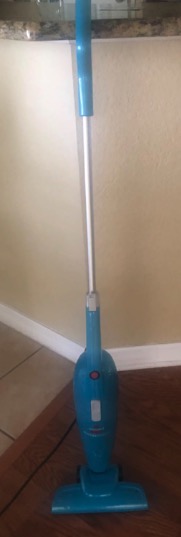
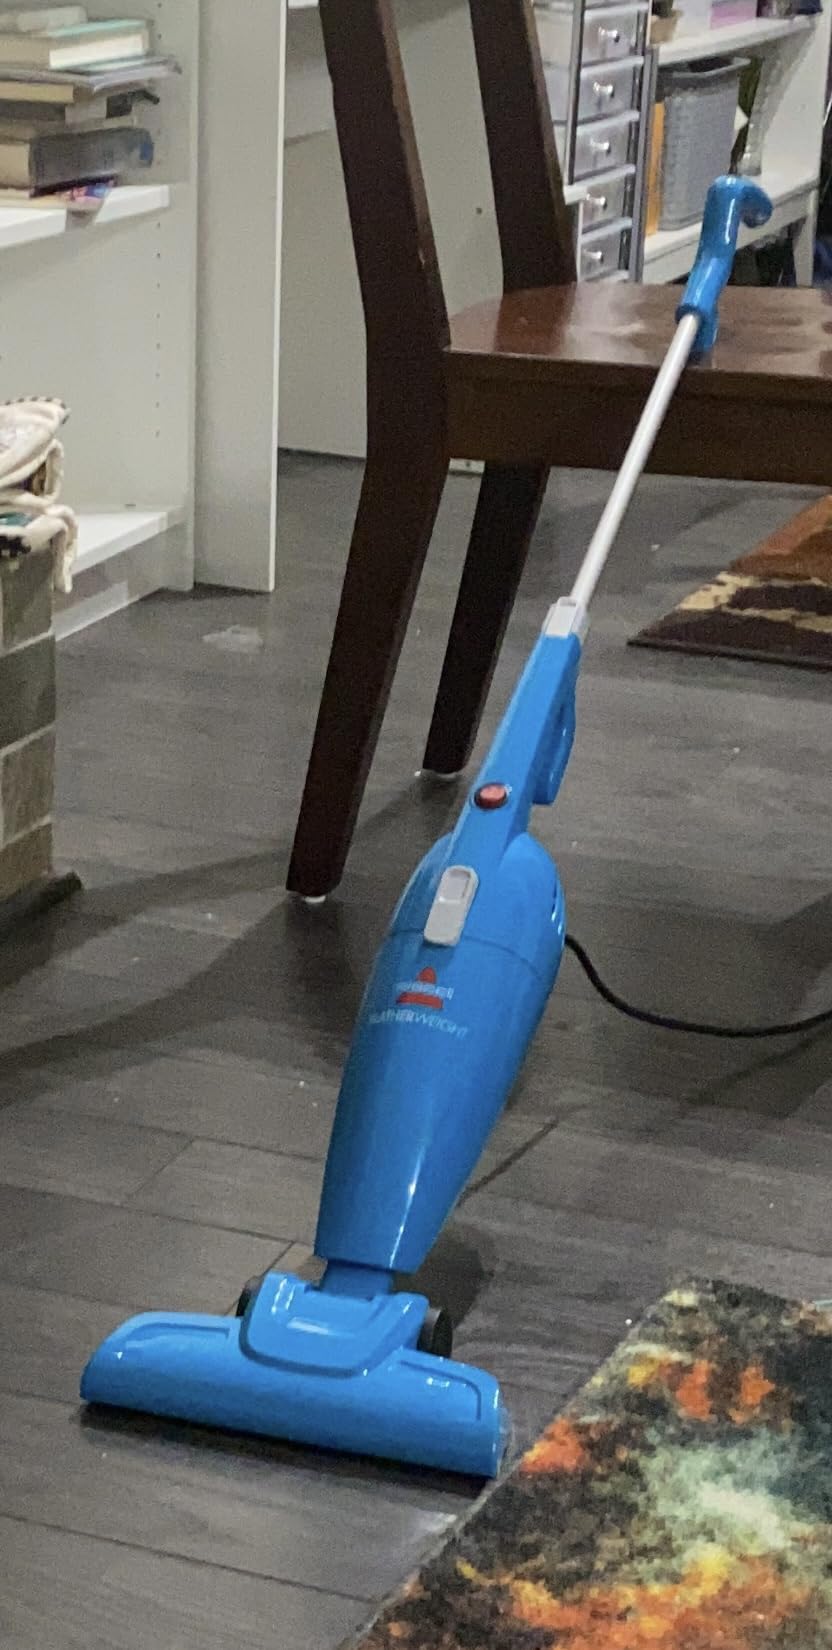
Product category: items_vacuum
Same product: yes